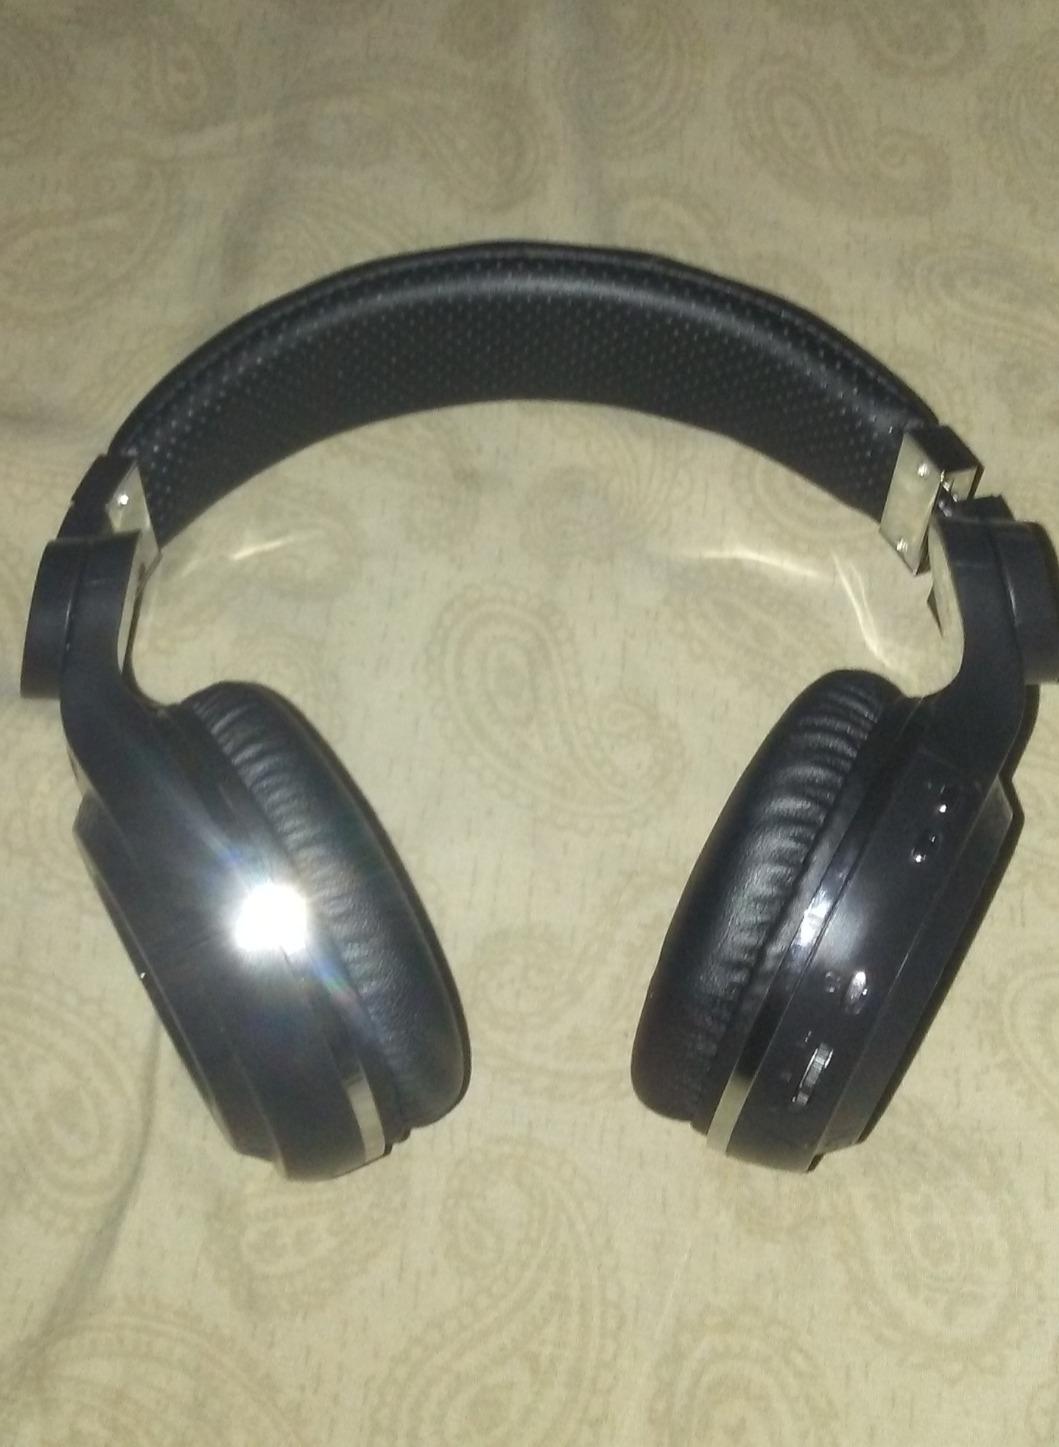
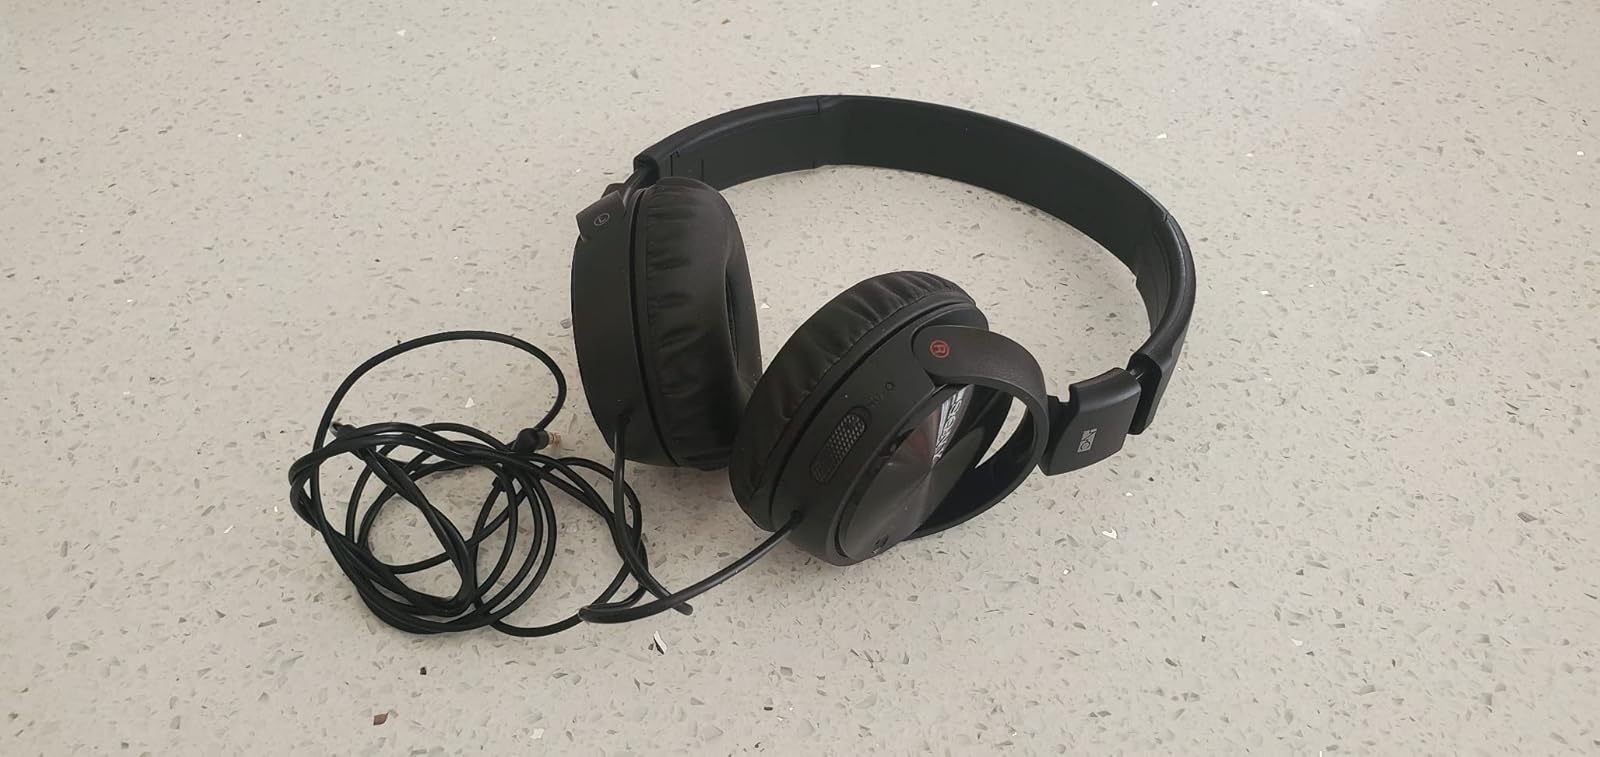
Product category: headphones
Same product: no